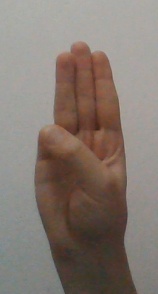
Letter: thaa